Carinthia University of Applied Sciences

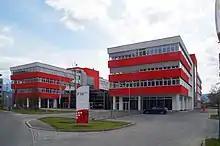
FH building in Villach

Carinthia University of Applied Sciences (Fachhochschule Kärnten) is a college of higher education in Carinthia, Austria. The Carinthia University of Applied Sciences was established in 1995 and has four campuses in Carinthia: Feldkirchen, Klagenfurt, Spittal/Drau and Villach.